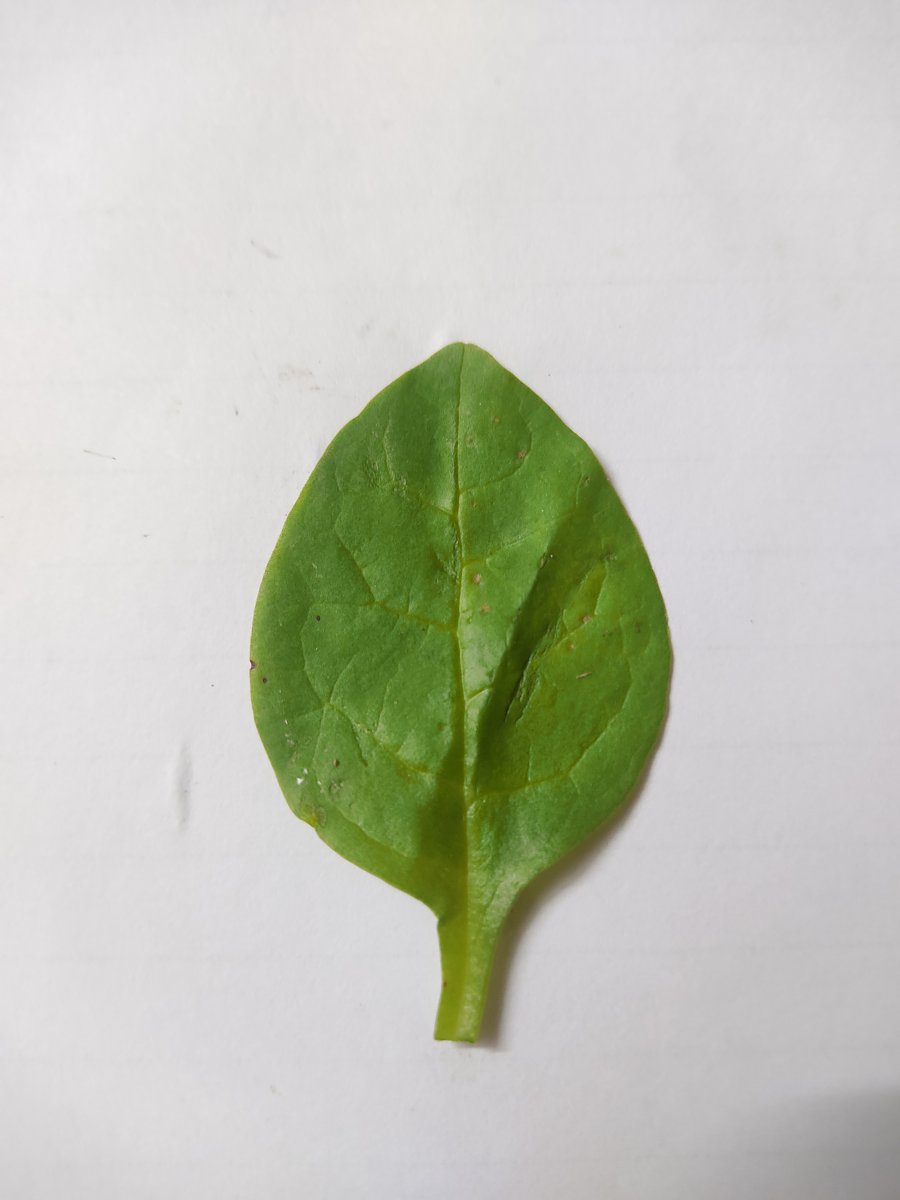
Label: Healthy-Leaf